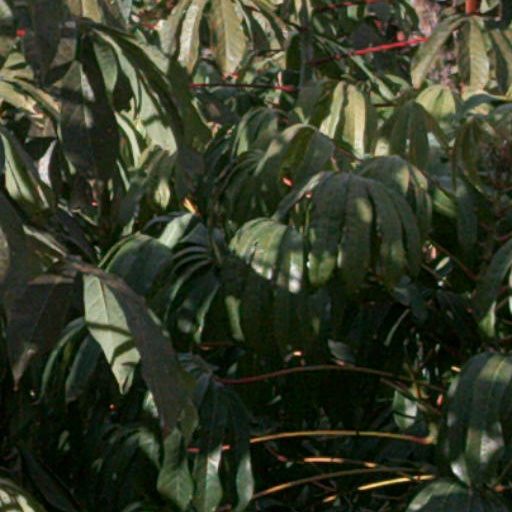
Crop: cassava